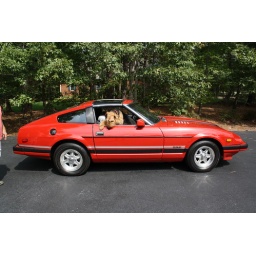
My parents dog in the car about to jump out!